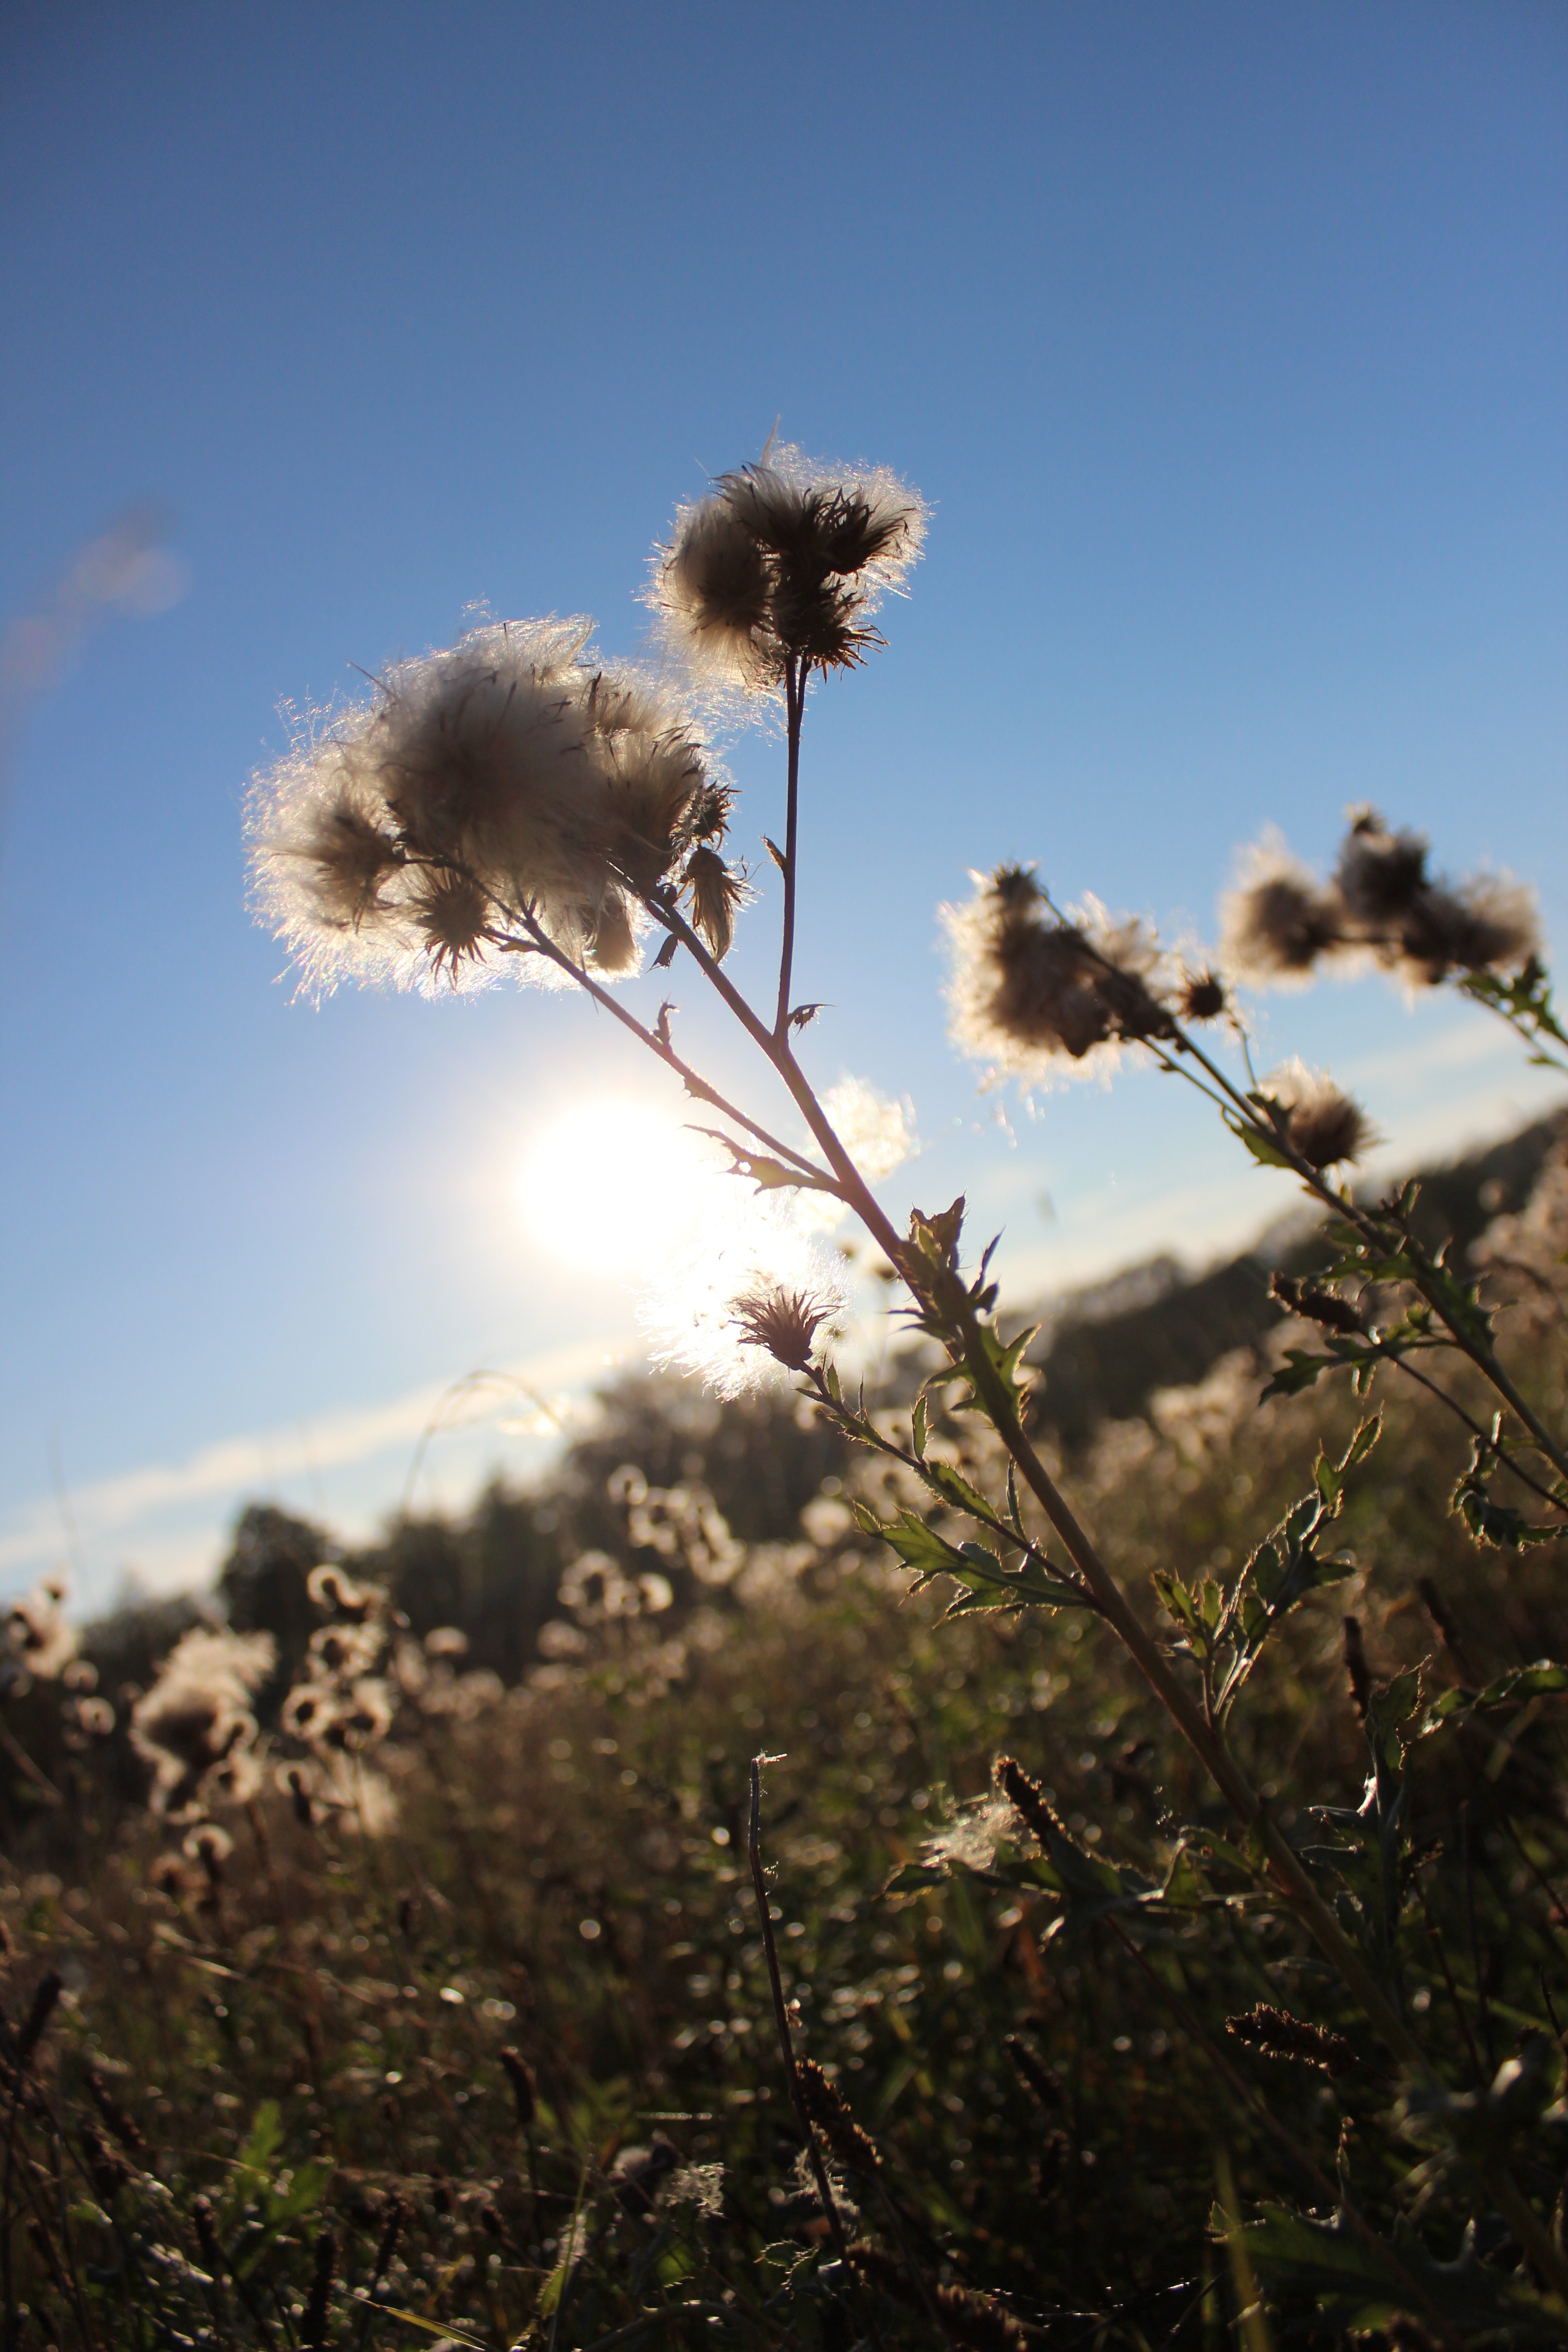
tree, nature, grass, branch, blossom, cloud, plant, sky, field, meadow, sunlight, morning, leaf, flower, dry, green, heaven, macro, autumn, blue, flora, season, plants, blue sky, wildflower, wild flowers, thistle, bud, macro photography, flowering plant, daisy family, grass family, land plant, the motif, lany